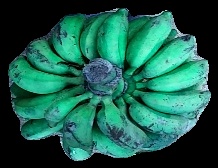
Variety: rasbale
Grade: grade3